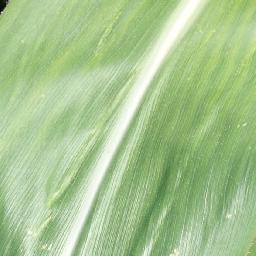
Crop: corn
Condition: (maize)_healthy